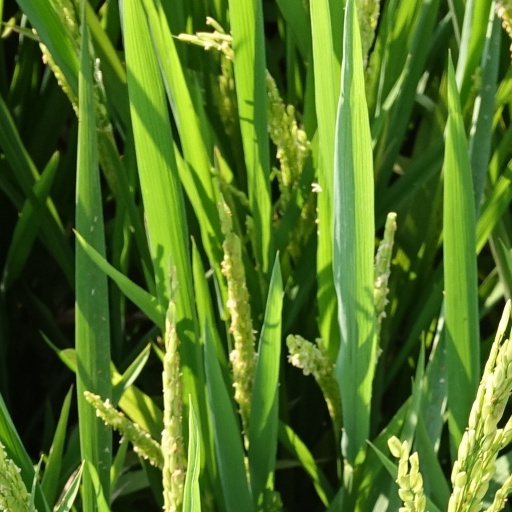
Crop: rice